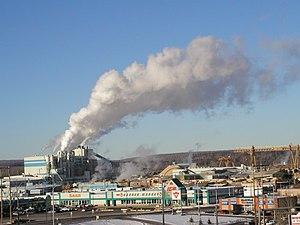
Cet article présente une liste des villes de l'Alberta. Elle recense toutes les municipalités de la province canadienne de l'Alberta ayant le statut juridique de ville, un statut de municipalité urbaine qui se situe entre le village et la cité selon le nombre d'habitants. Lors du recensement de 2011, l'Alberta comprenait 107 villes ayant le statut de town. Celles-ci sont classées par ordre alphabétique dans un tableau triable contenant leur nom, la municipalité spécialisée ou rurale qui leur sont environnante ou adjacente, leur population selon le recensement municipal le plus récent, selon le recensement du Canada de 2011 et selon le recensement du Canada de 2006, le changement démographique entre 2006 et 2011, leur superficie ainsi que leur densité de population.